Skippy (comic strip)

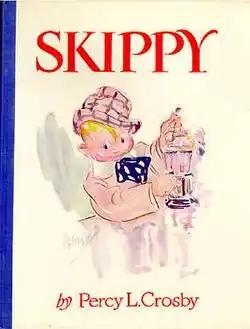
Percy Crosby's "Skippy" novel (Grosset & Dunlap, 1929)

Skippy is an American comic strip written and drawn by Percy Crosby that was published from 1923 to 1945. A highly popular, acclaimed and influential feature about rambunctious fifth-grader Skippy Skinner, his friends and his enemies, it was adapted into movies, a novel and a radio show. It was commemorated on a 1997 U.S. Postal Service stamp and was the basis for a wide range of merchandising—although perhaps the most well-known product bearing the Skippy name, Skippy peanut butter, used the name without Crosby's authorization, leading to a protracted trademark conflict.